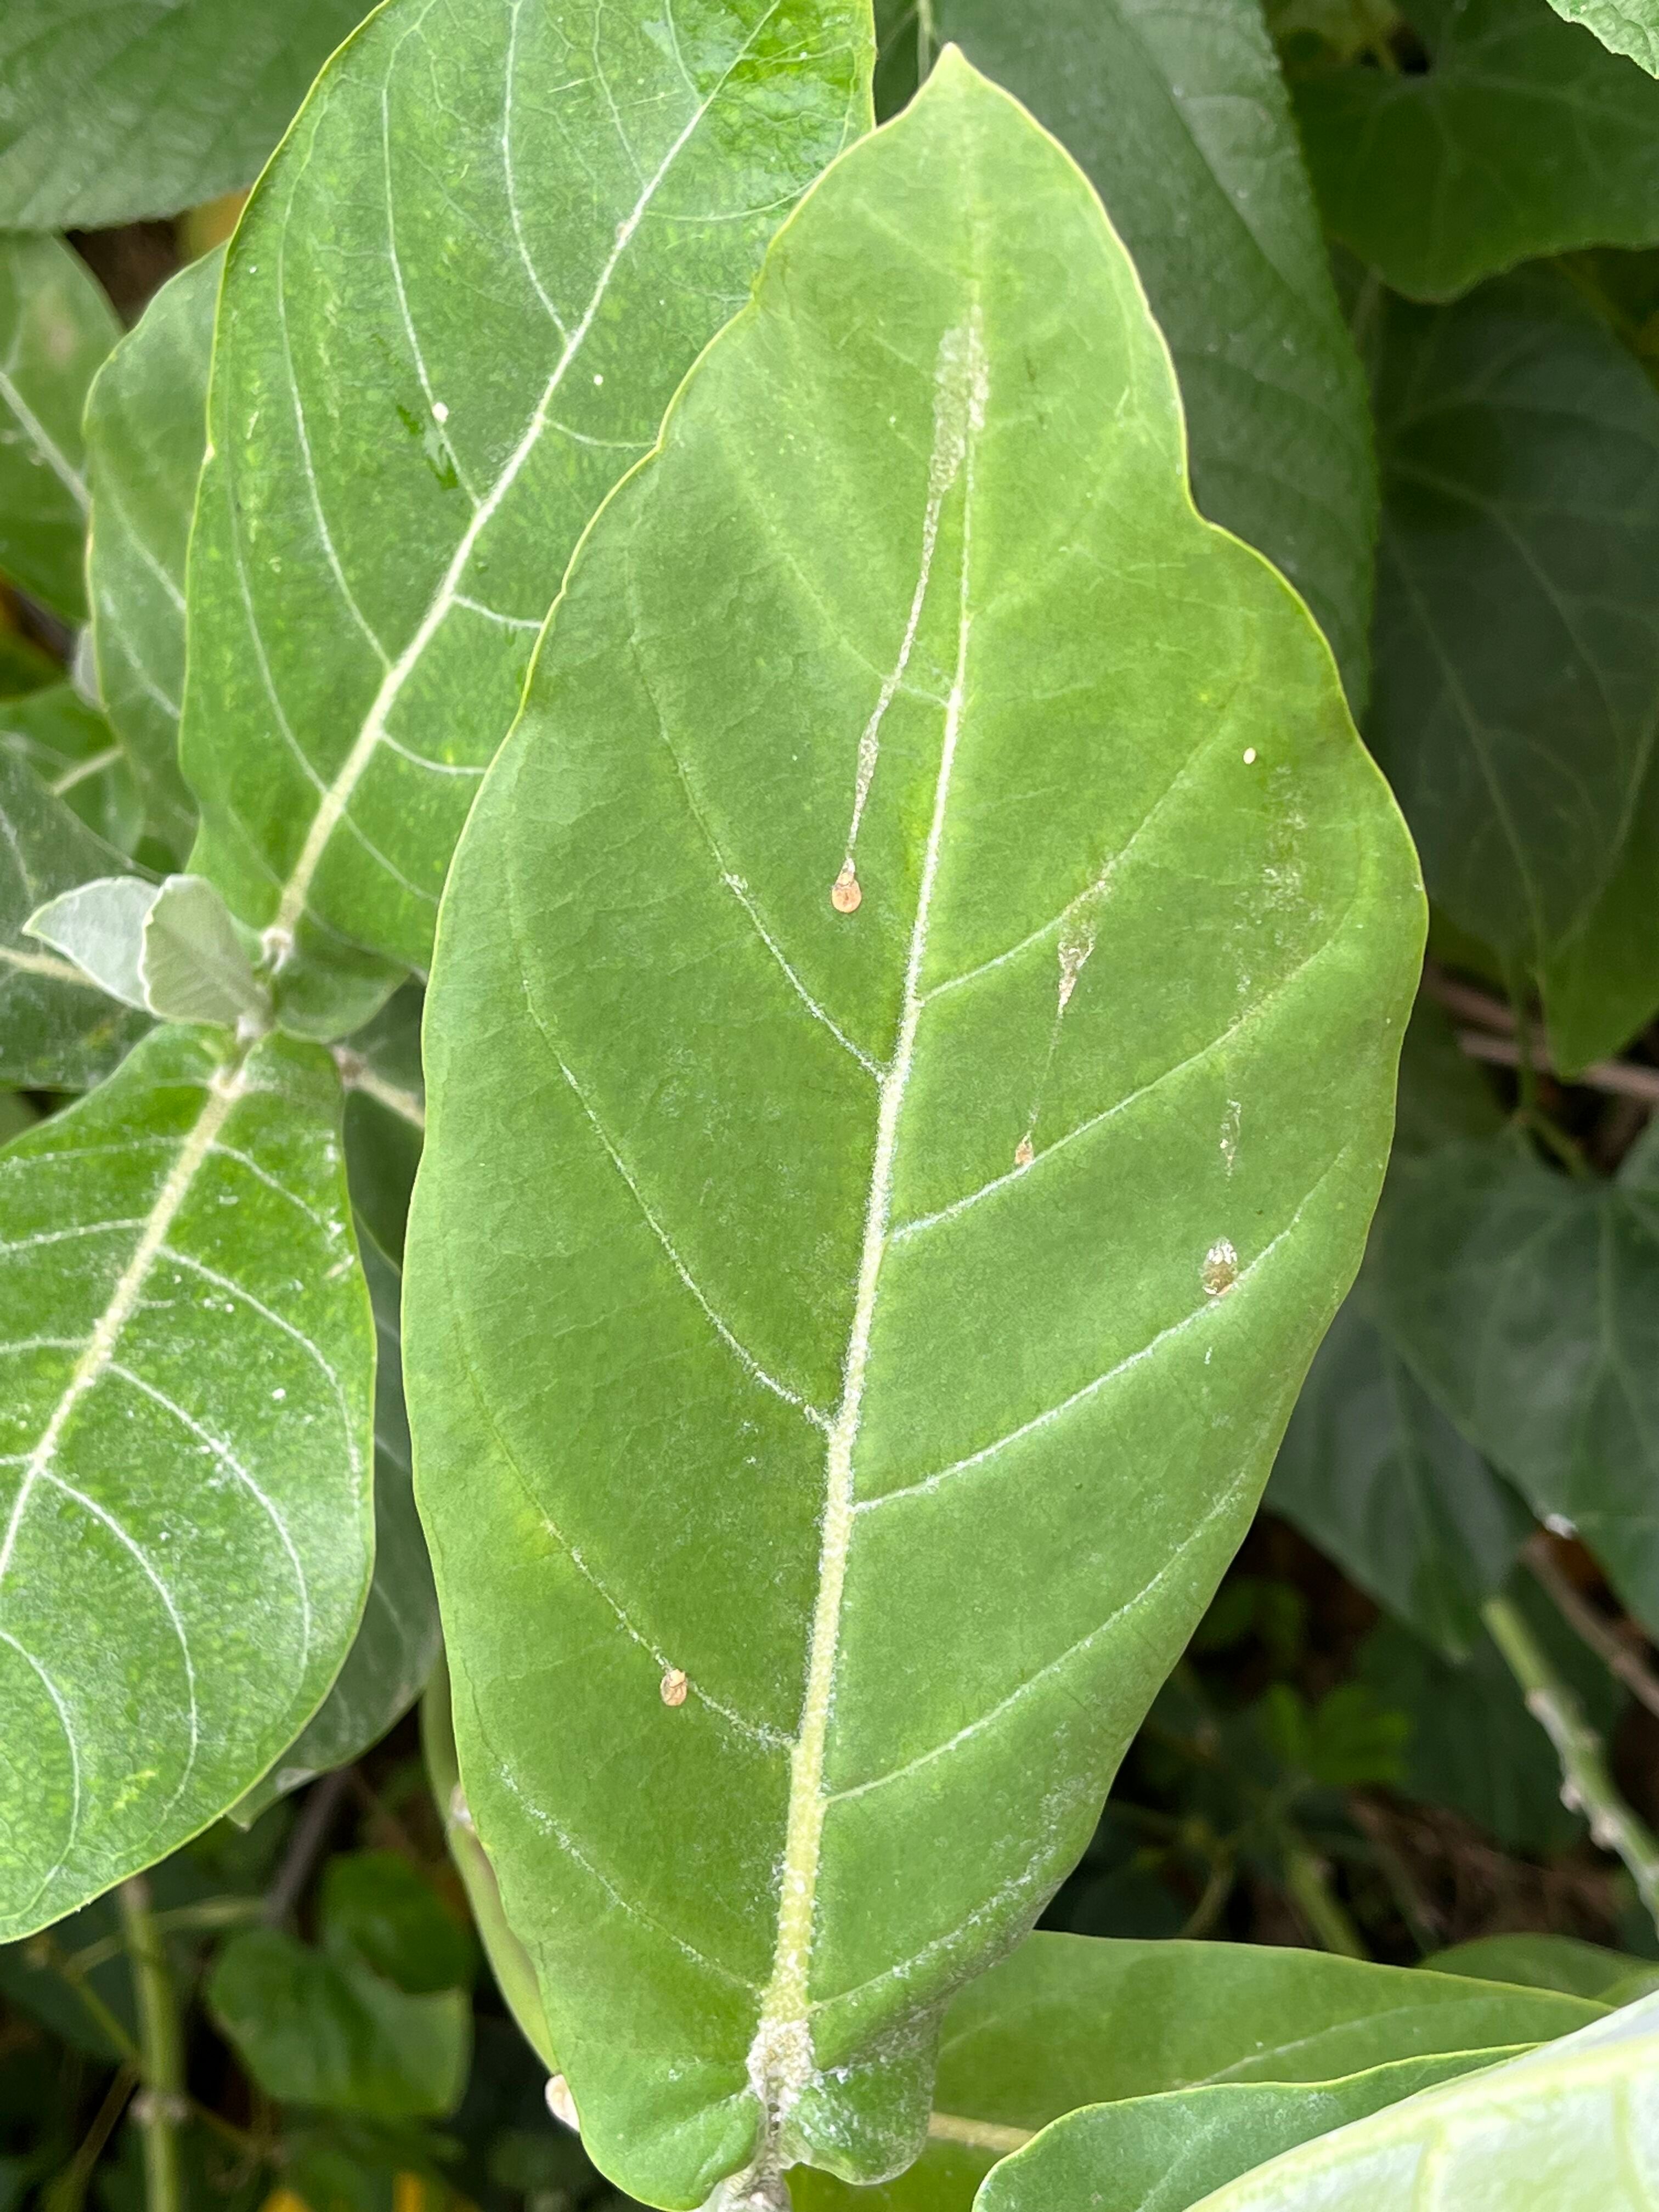
Plant species: calotropis-gigantea